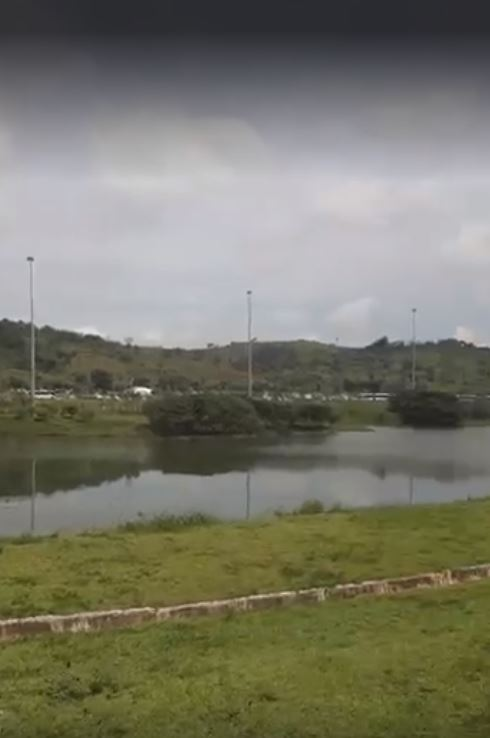
Fire: no
Smoke: no